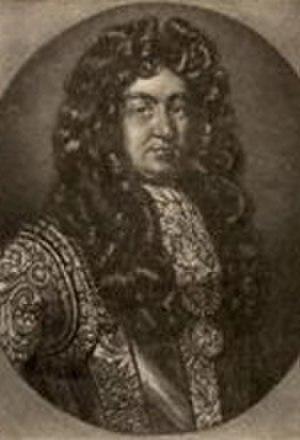
Christopher Monck KG, 2ᵈ duc d'Albemarle, né le 14 août 1653 et mort en Jamaïque le 6 octobre 1688, est un homme politique anglais.